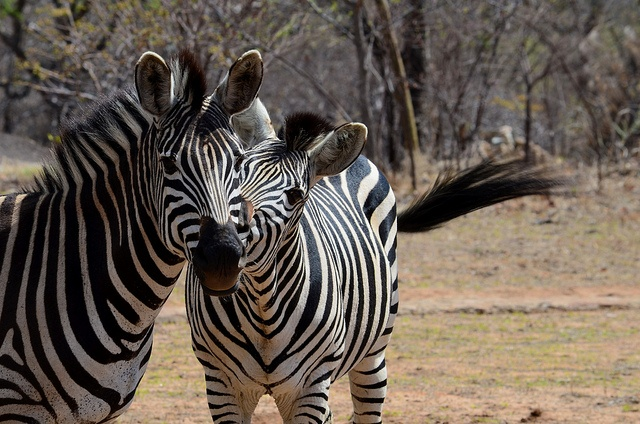
two zebra standing next to each other while one kisses the other in forest field.
One zebra nuzzles another as it swings it's tail.
Two zebras standing close together in a zoo like environment
Two zebras on the plains with one close up to the other.
Two zebras stand next to each other in a park.